Clark–Taylor House

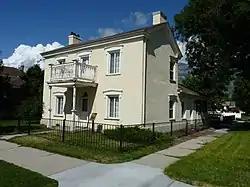
Clark–Taylor House

The Clark–Taylor House is a historic building located in Provo, Utah, United States. It is listed on the National Register of Historic Places. It has also been known as the T. N. Taylor Home. One of the oldest pioneer buildings in the state, the Clark–Taylor House was built around 1854. Thomas N. Taylor, a Provo Mayor, LDS bishop, and stake president, along with being a chairman of the board of trustees of BYU, lived in this home. The Clark–Taylor House was designated to the Provo City Historic Landmarks Registry on March 7, 1996.